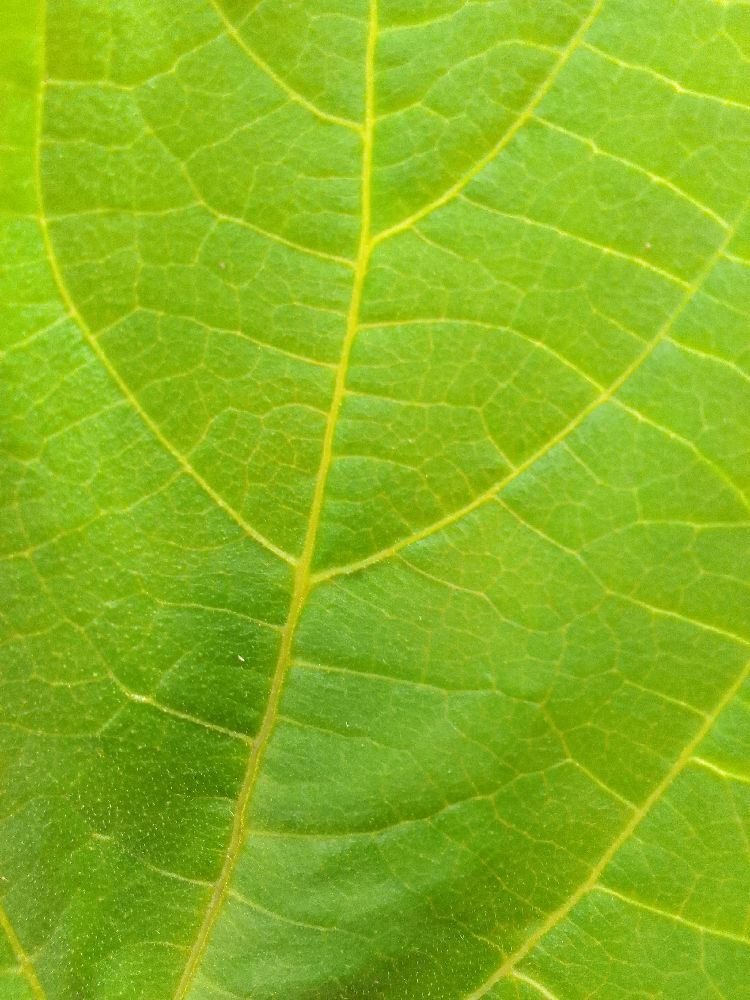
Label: healthy